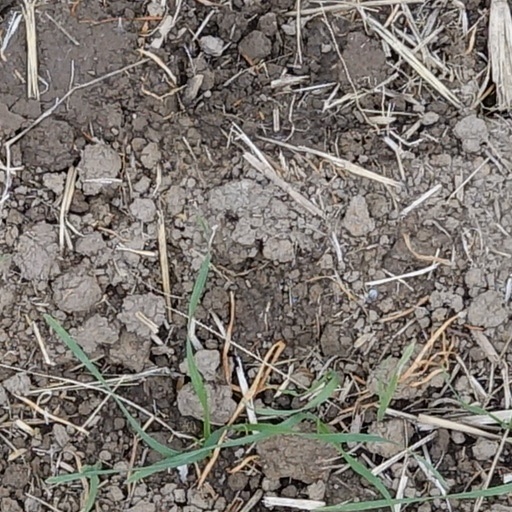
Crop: wheat